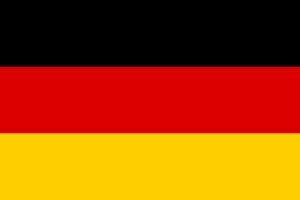
L’Assemblée nationale constituante allemande, couramment appelée l’assemblée nationale de Weimar, était une assemblée parlementaire du Reich allemand instituée après la chute de l’Empire et la proclamation de la république afin de doter le Reich d’une nouvelle constitution. Elle comprenait 421 membres élus le 19 janvier 1919, et entra en fonction le 6 février ; afin d’échapper à l’agitation révolutionnaire berlinoise, elle siégea d’abord à Weimar, puis transféra son siège à Berlin le 30 septembre.
Le drapeau de l'Allemagne est le drapeau civil, le drapeau d'État et le pavillon marchand de la république fédérale d'Allemagne. C'est un drapeau tricolore composé de trois bandes horizontales égales aux couleurs nationales de l'Allemagne : noir, rouge et or.